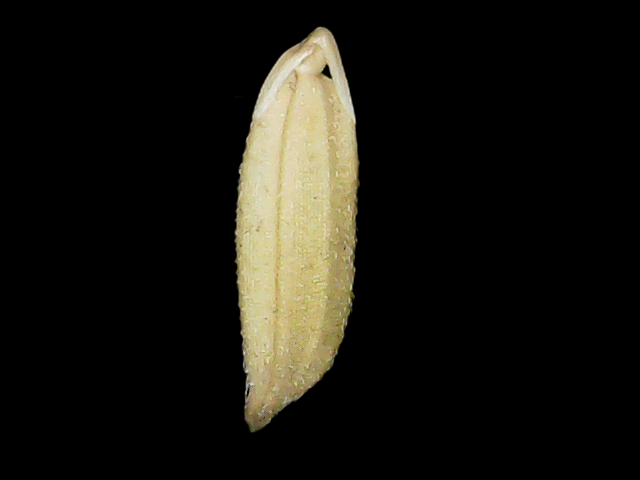
Rice variety: Binadhan23